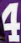
Number: 4